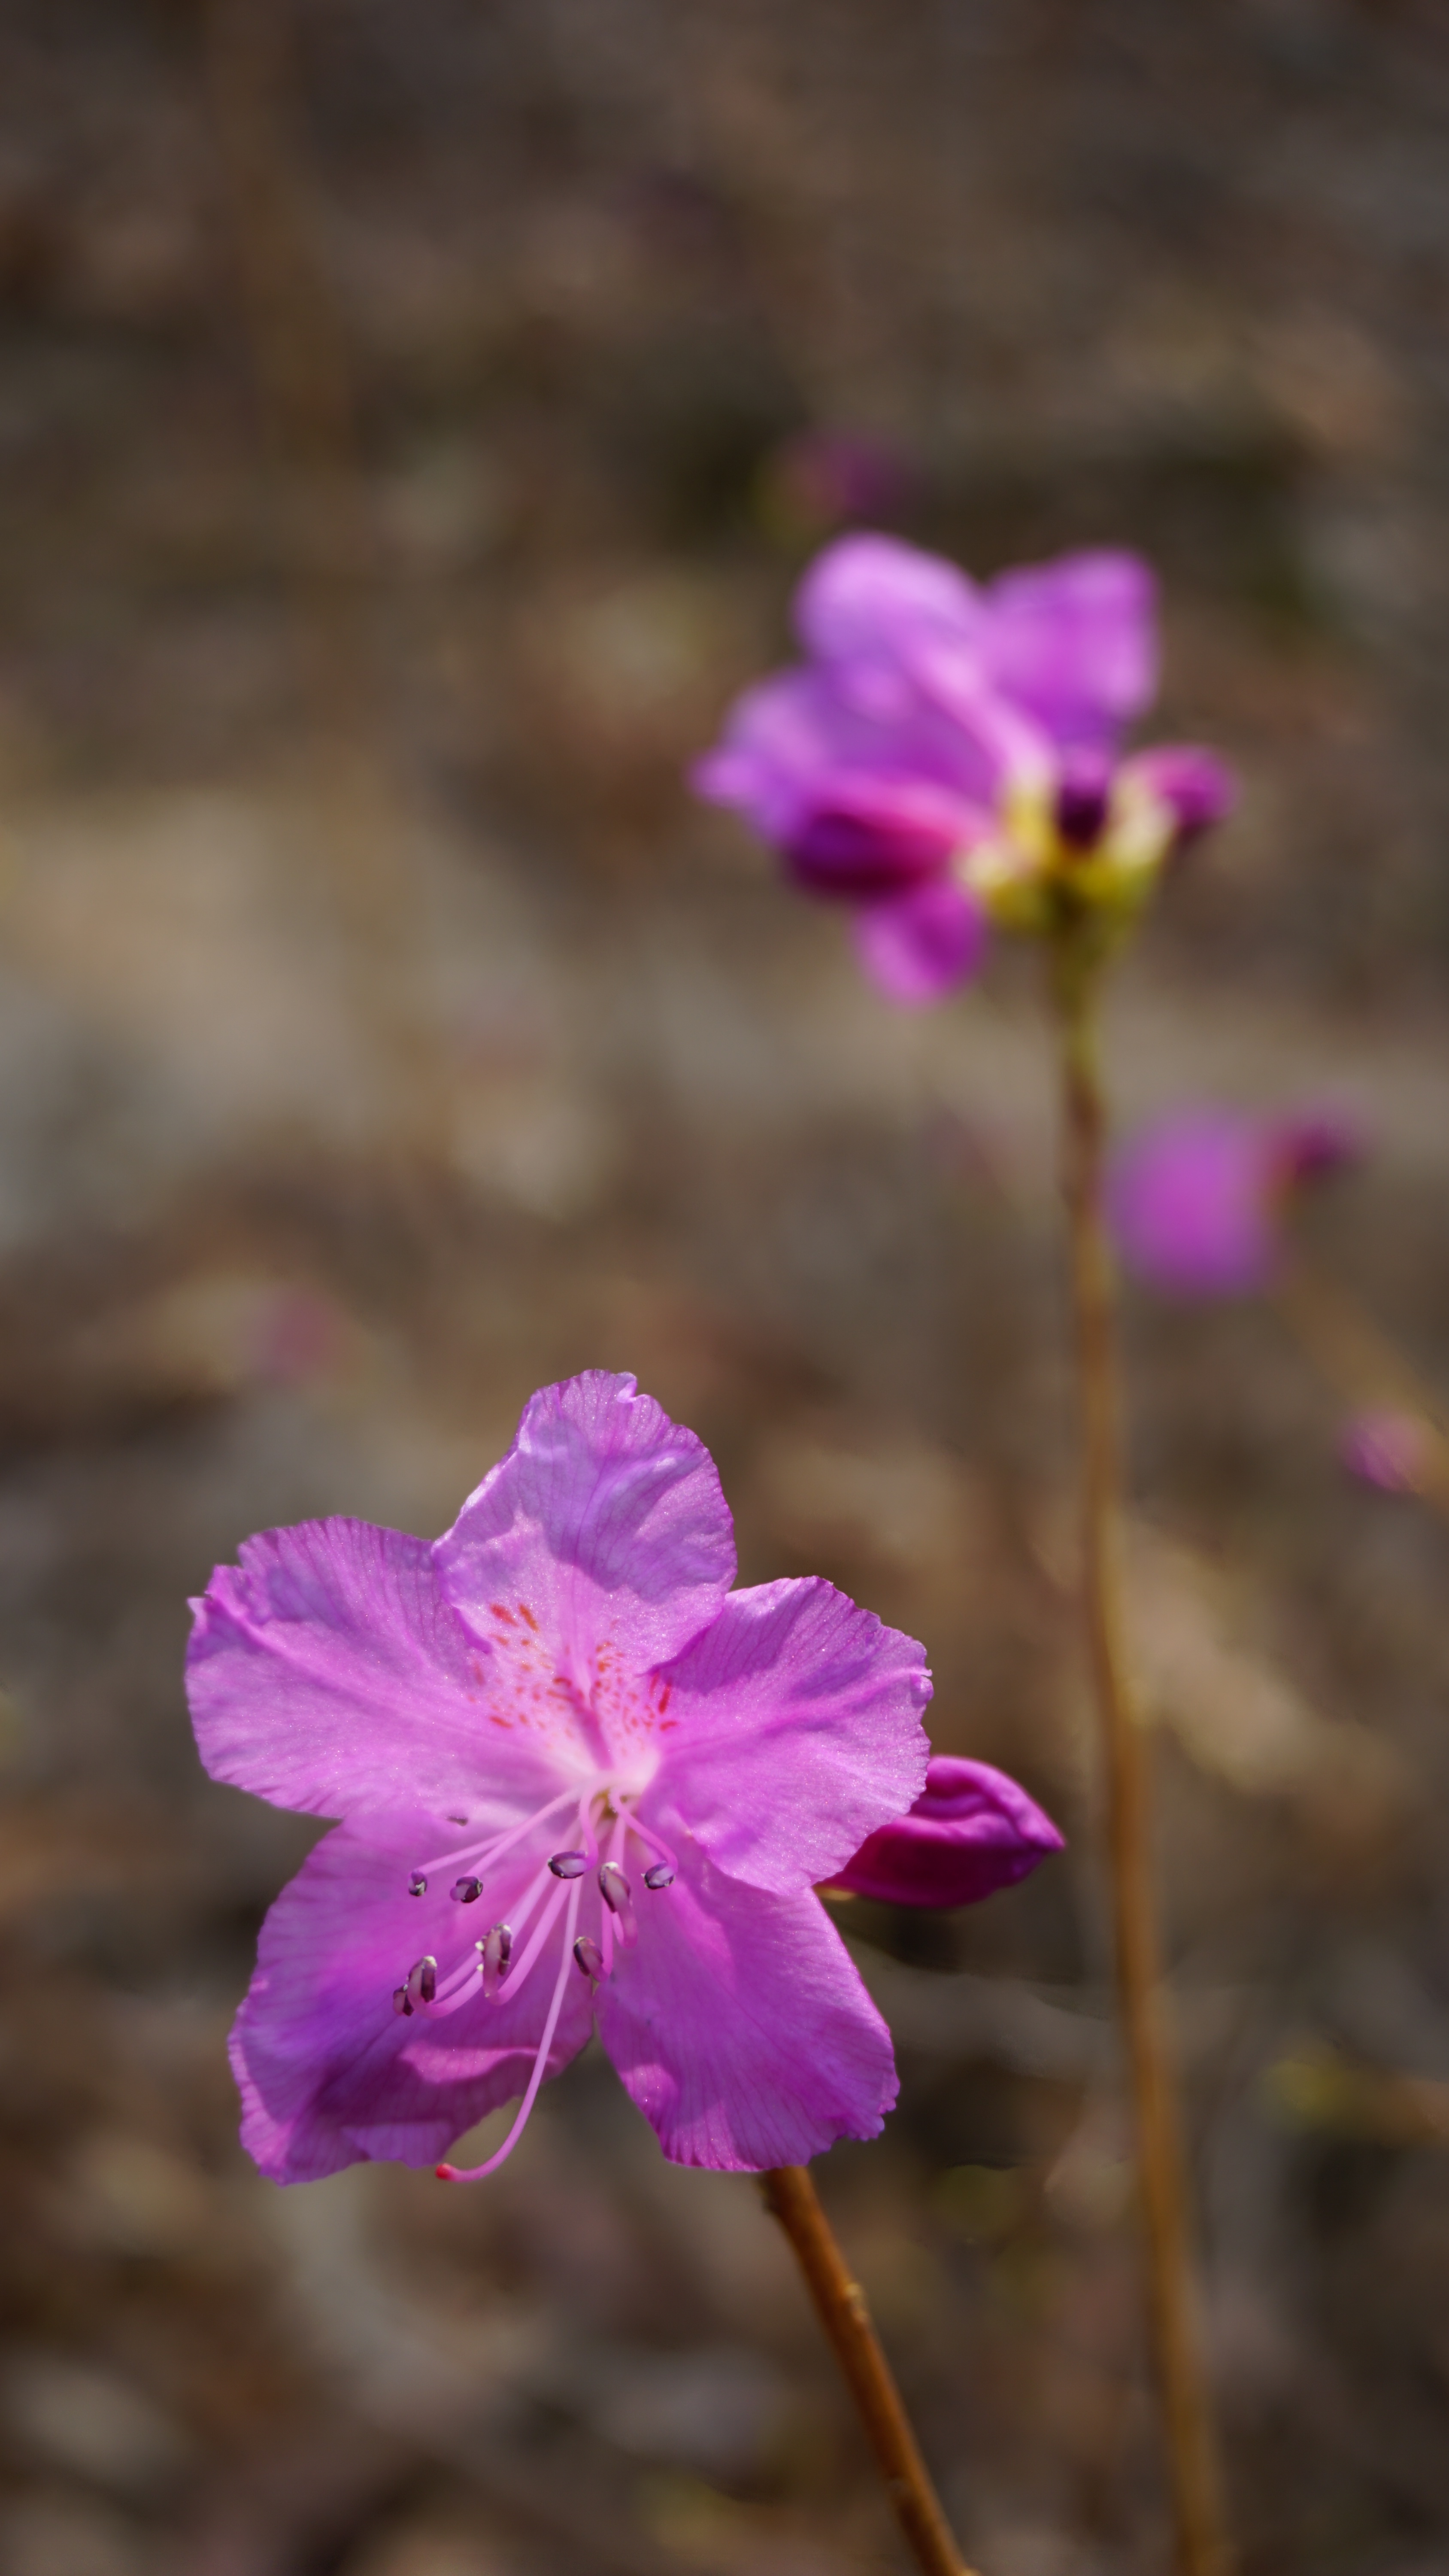
landscape, blossom, plant, flower, petal, spring, botany, flora, wildflower, korea, spring flowers, azalea, pink flower, macro photography, flowering plant, azalea flowers, land plant